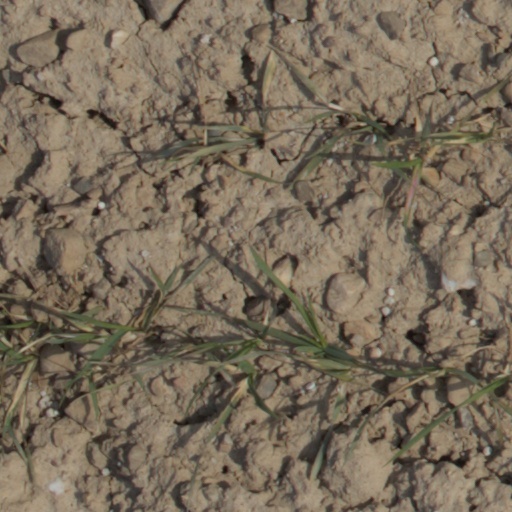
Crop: wheat